Lower Lea Valley

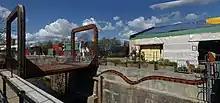
Photo of the Cody Dock Rolling Bridge

The redevelopment of the Lea River Park opens up of new space creating walkways and cycle paths. The project completes the 26-mile long Lee Valley Regional Park which connects Ware in Hertfordshire to the River Thames.